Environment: real
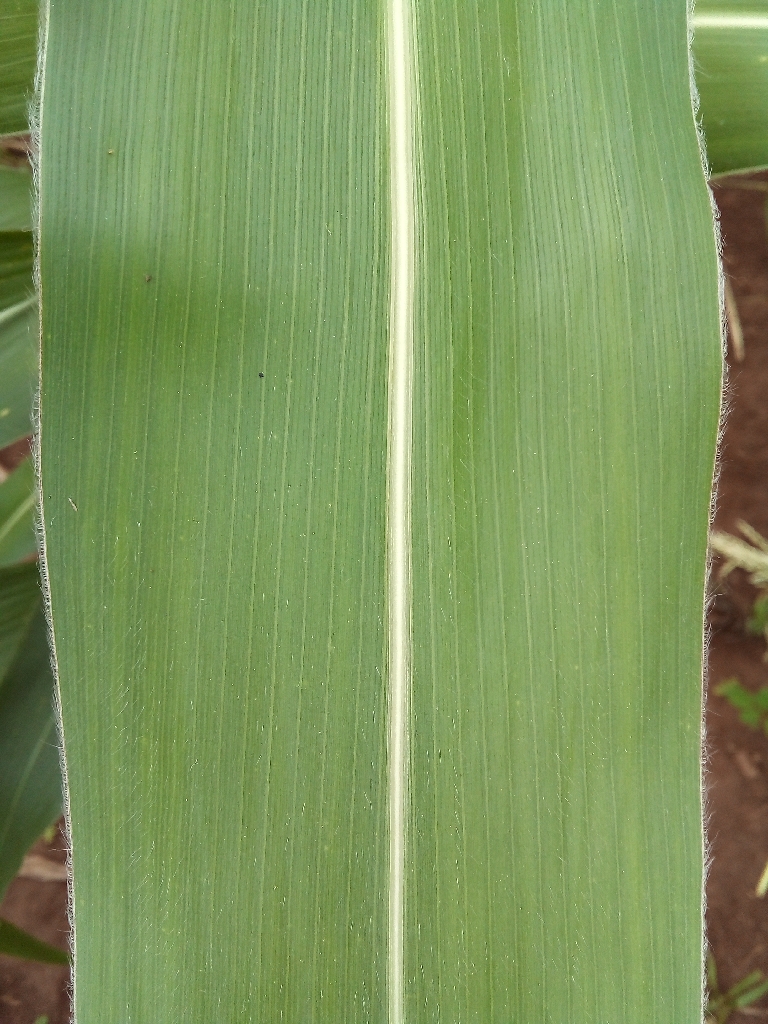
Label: healthy